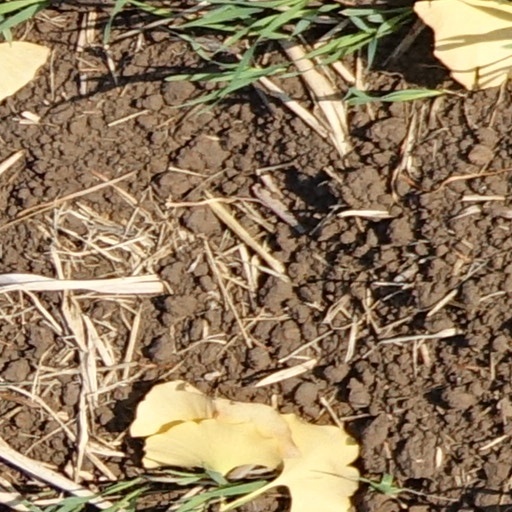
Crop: wheat